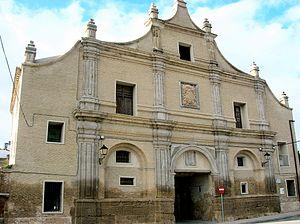
La chartreuse Notre-Dame-de-la-Conception ou chartreuse de la Conception-de-la-Bienheureuse-Vierge-Marie, espagnol : Cartuja de la Inmaculada Concepción, est un monastère de Chartreux, situé dans le quartier de Saragosse, La Cartuja Baja d'où il tire son nom, à côté de l'Èbre, en Aragón en Espagne. Elle est aussi appelé Chartreuse de Saragosse.